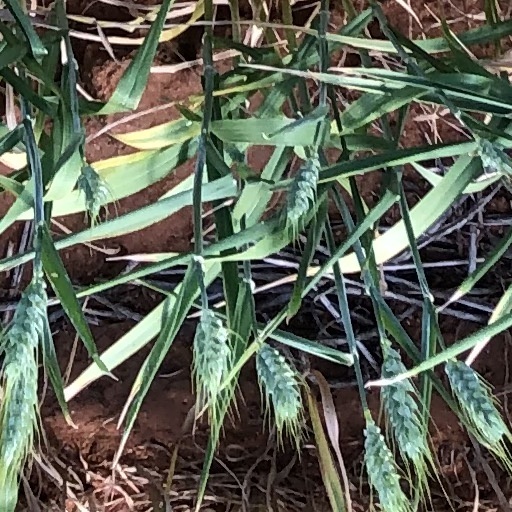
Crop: wheat